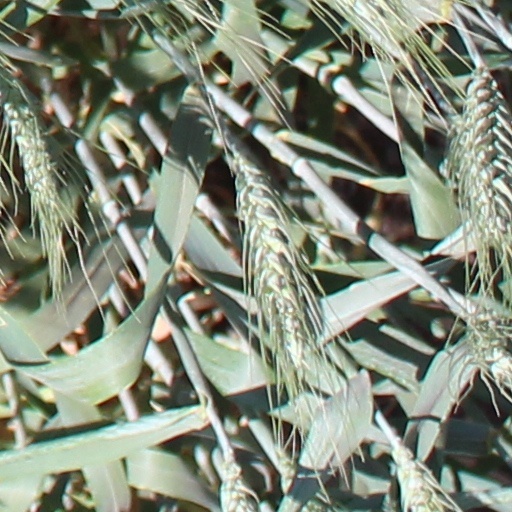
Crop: wheat